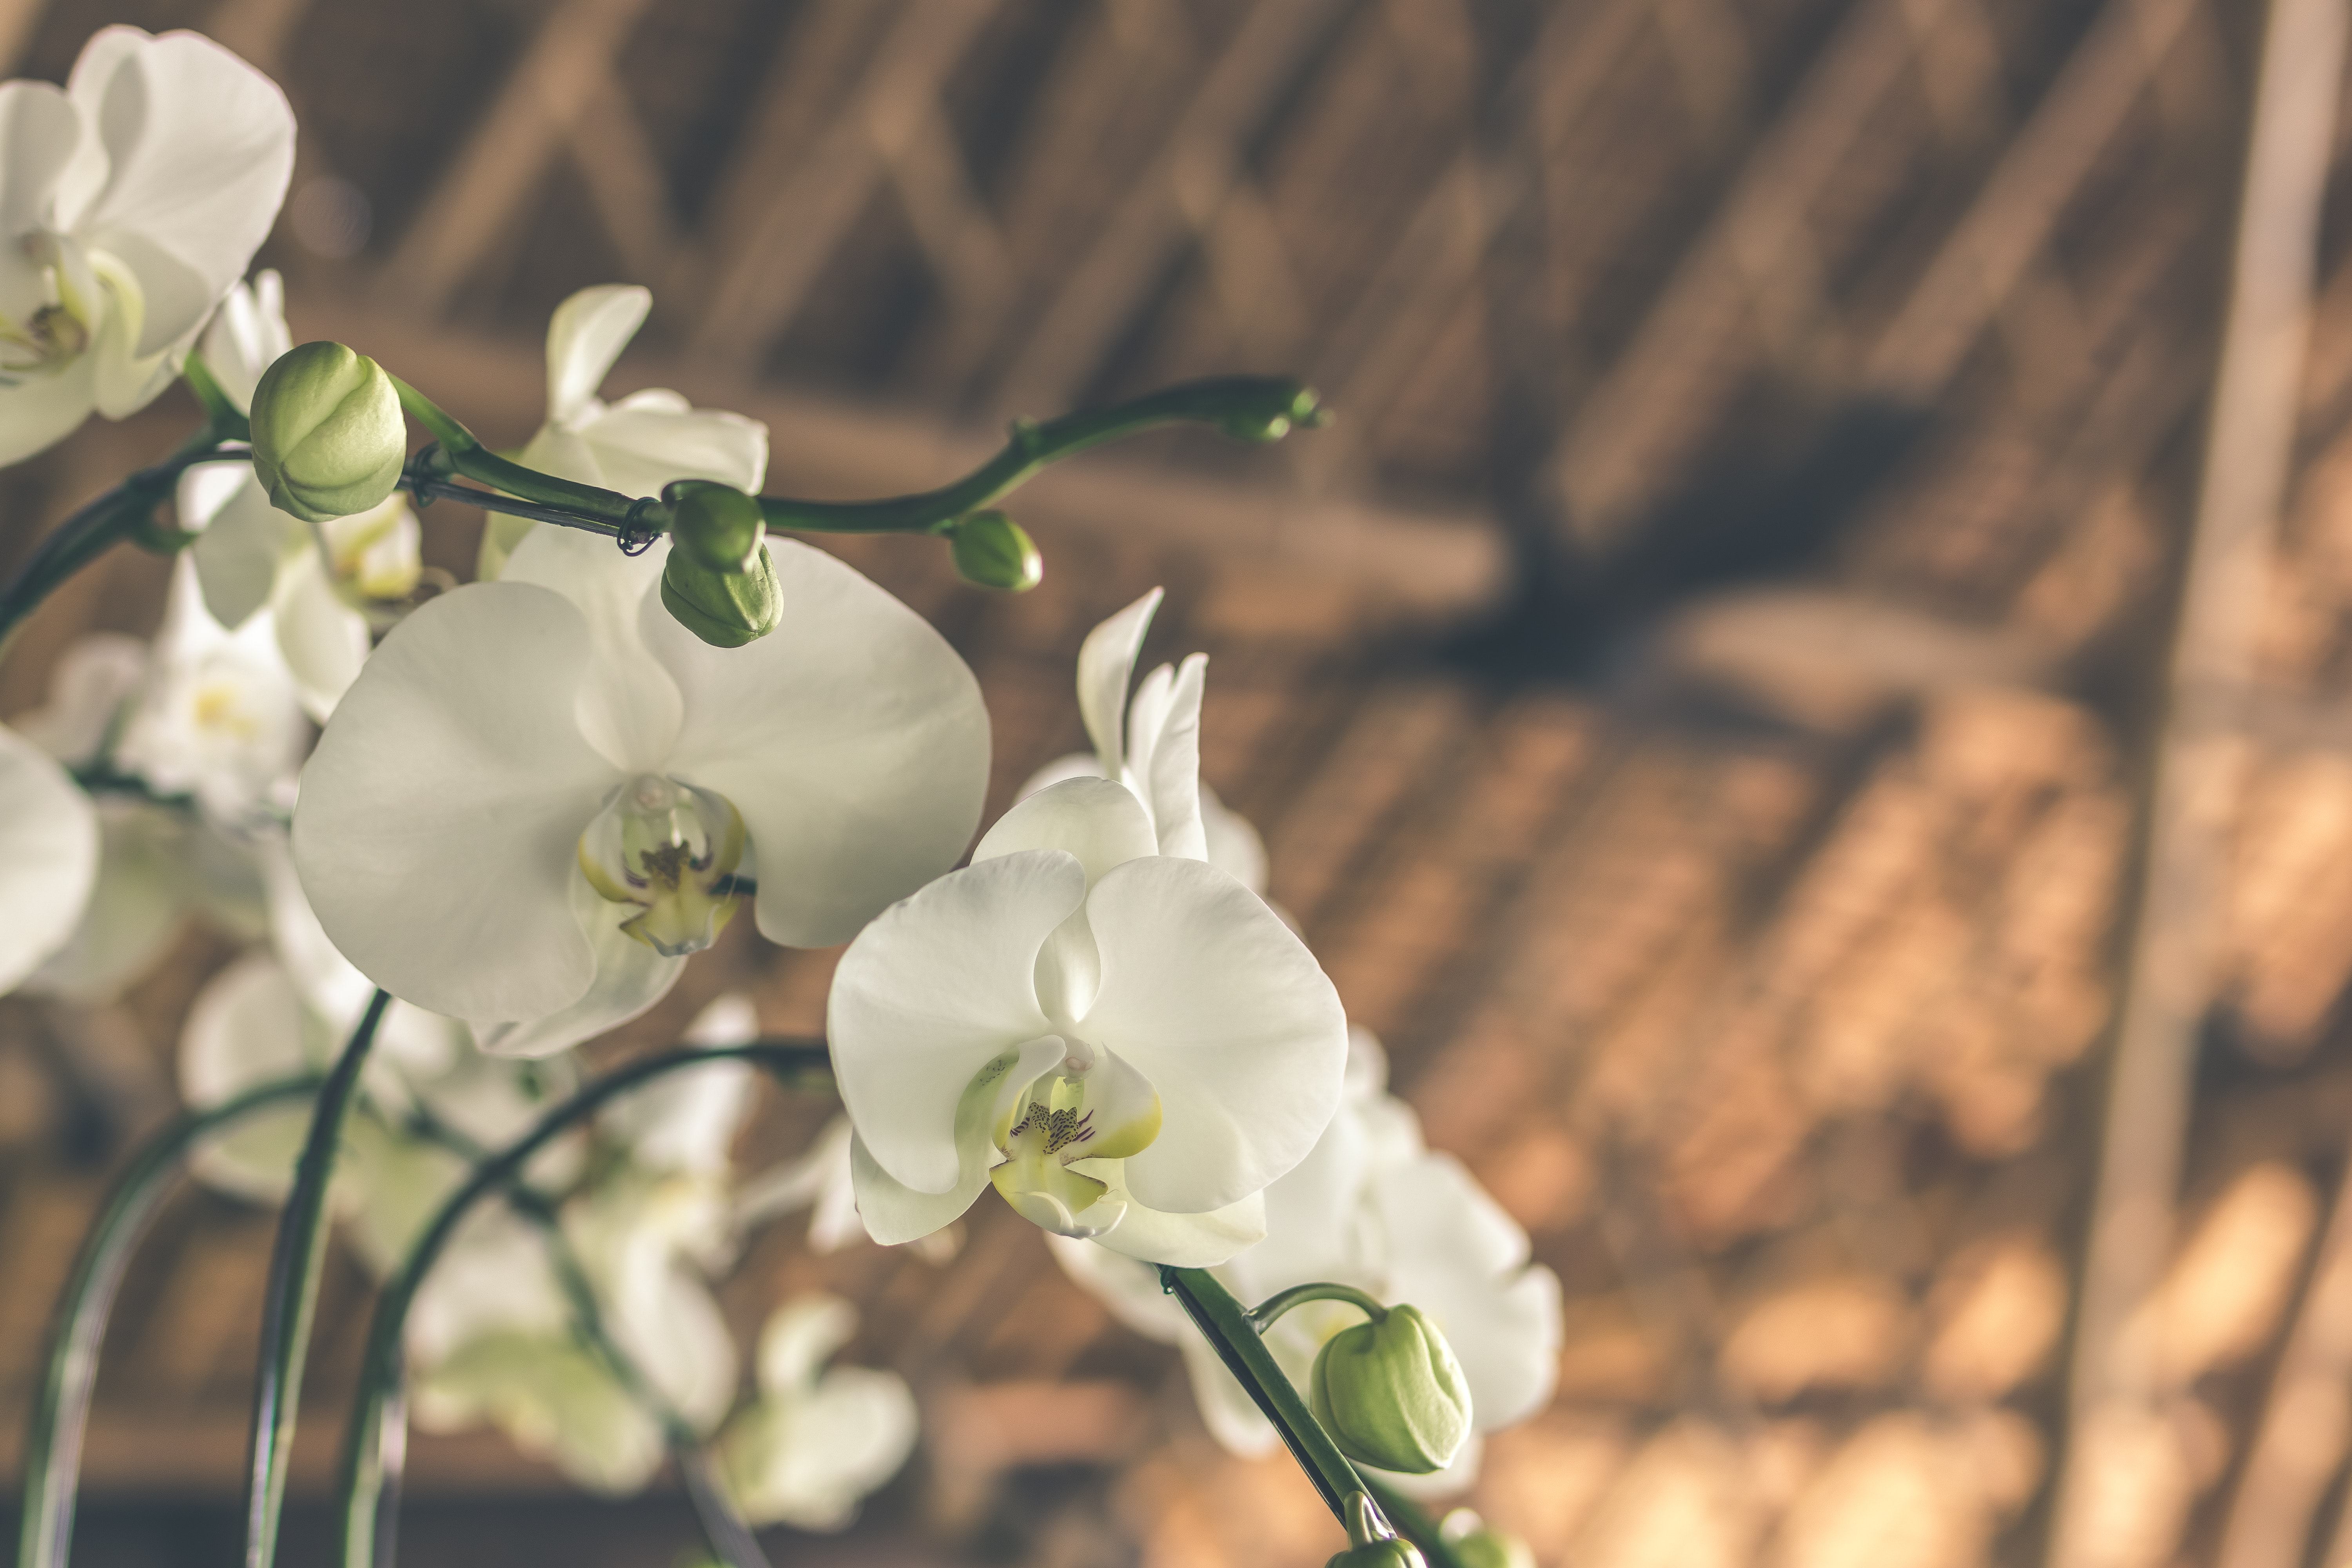
white, flower, petal, plant, flowering plant, spring, wildflower, plant stem, perennial plant